Peace Museum of Saitama

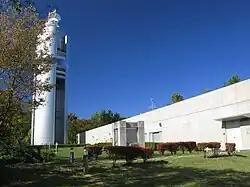

The opened in Higashimatsuyama, Saitama Prefecture, Japan, in 1993. The museum collects and exhibits materials relating to the burgeoning militarism of the early Shōwa era and to the Pacific War, with a particular focus on the connection of these events with Saitama Prefecture.